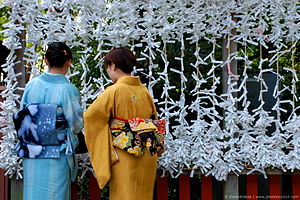
Omikuji
Giver en omikuji en uheldig spådom, hænger man den fast på et fyrretræ eller et stativ som her.
Omikuji er papirsedler med påskrevne spådomme, der kan findes i buddistiske templer og shinto-skrin i Japan.